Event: Ecuador Earthquake
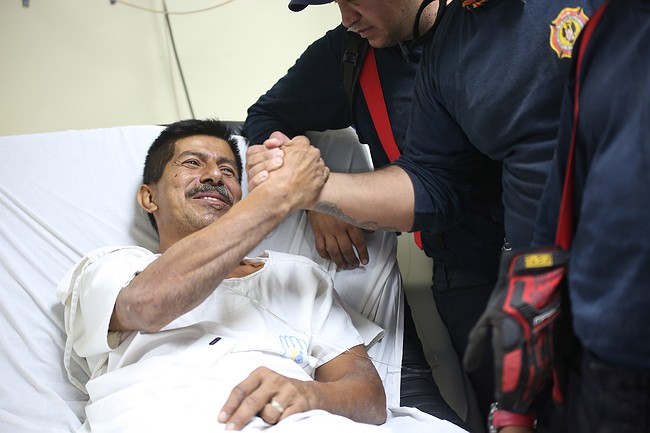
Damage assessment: no_damage